Pannawonica, Western Australia

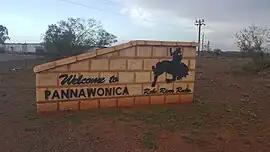

Pannawonica is an iron-ore mining town located in the Pilbara region of Western Australia, near the Robe River, about south-west from Karratha and North from Perth. At the 2016 census, Pannawonica had a population of 695.